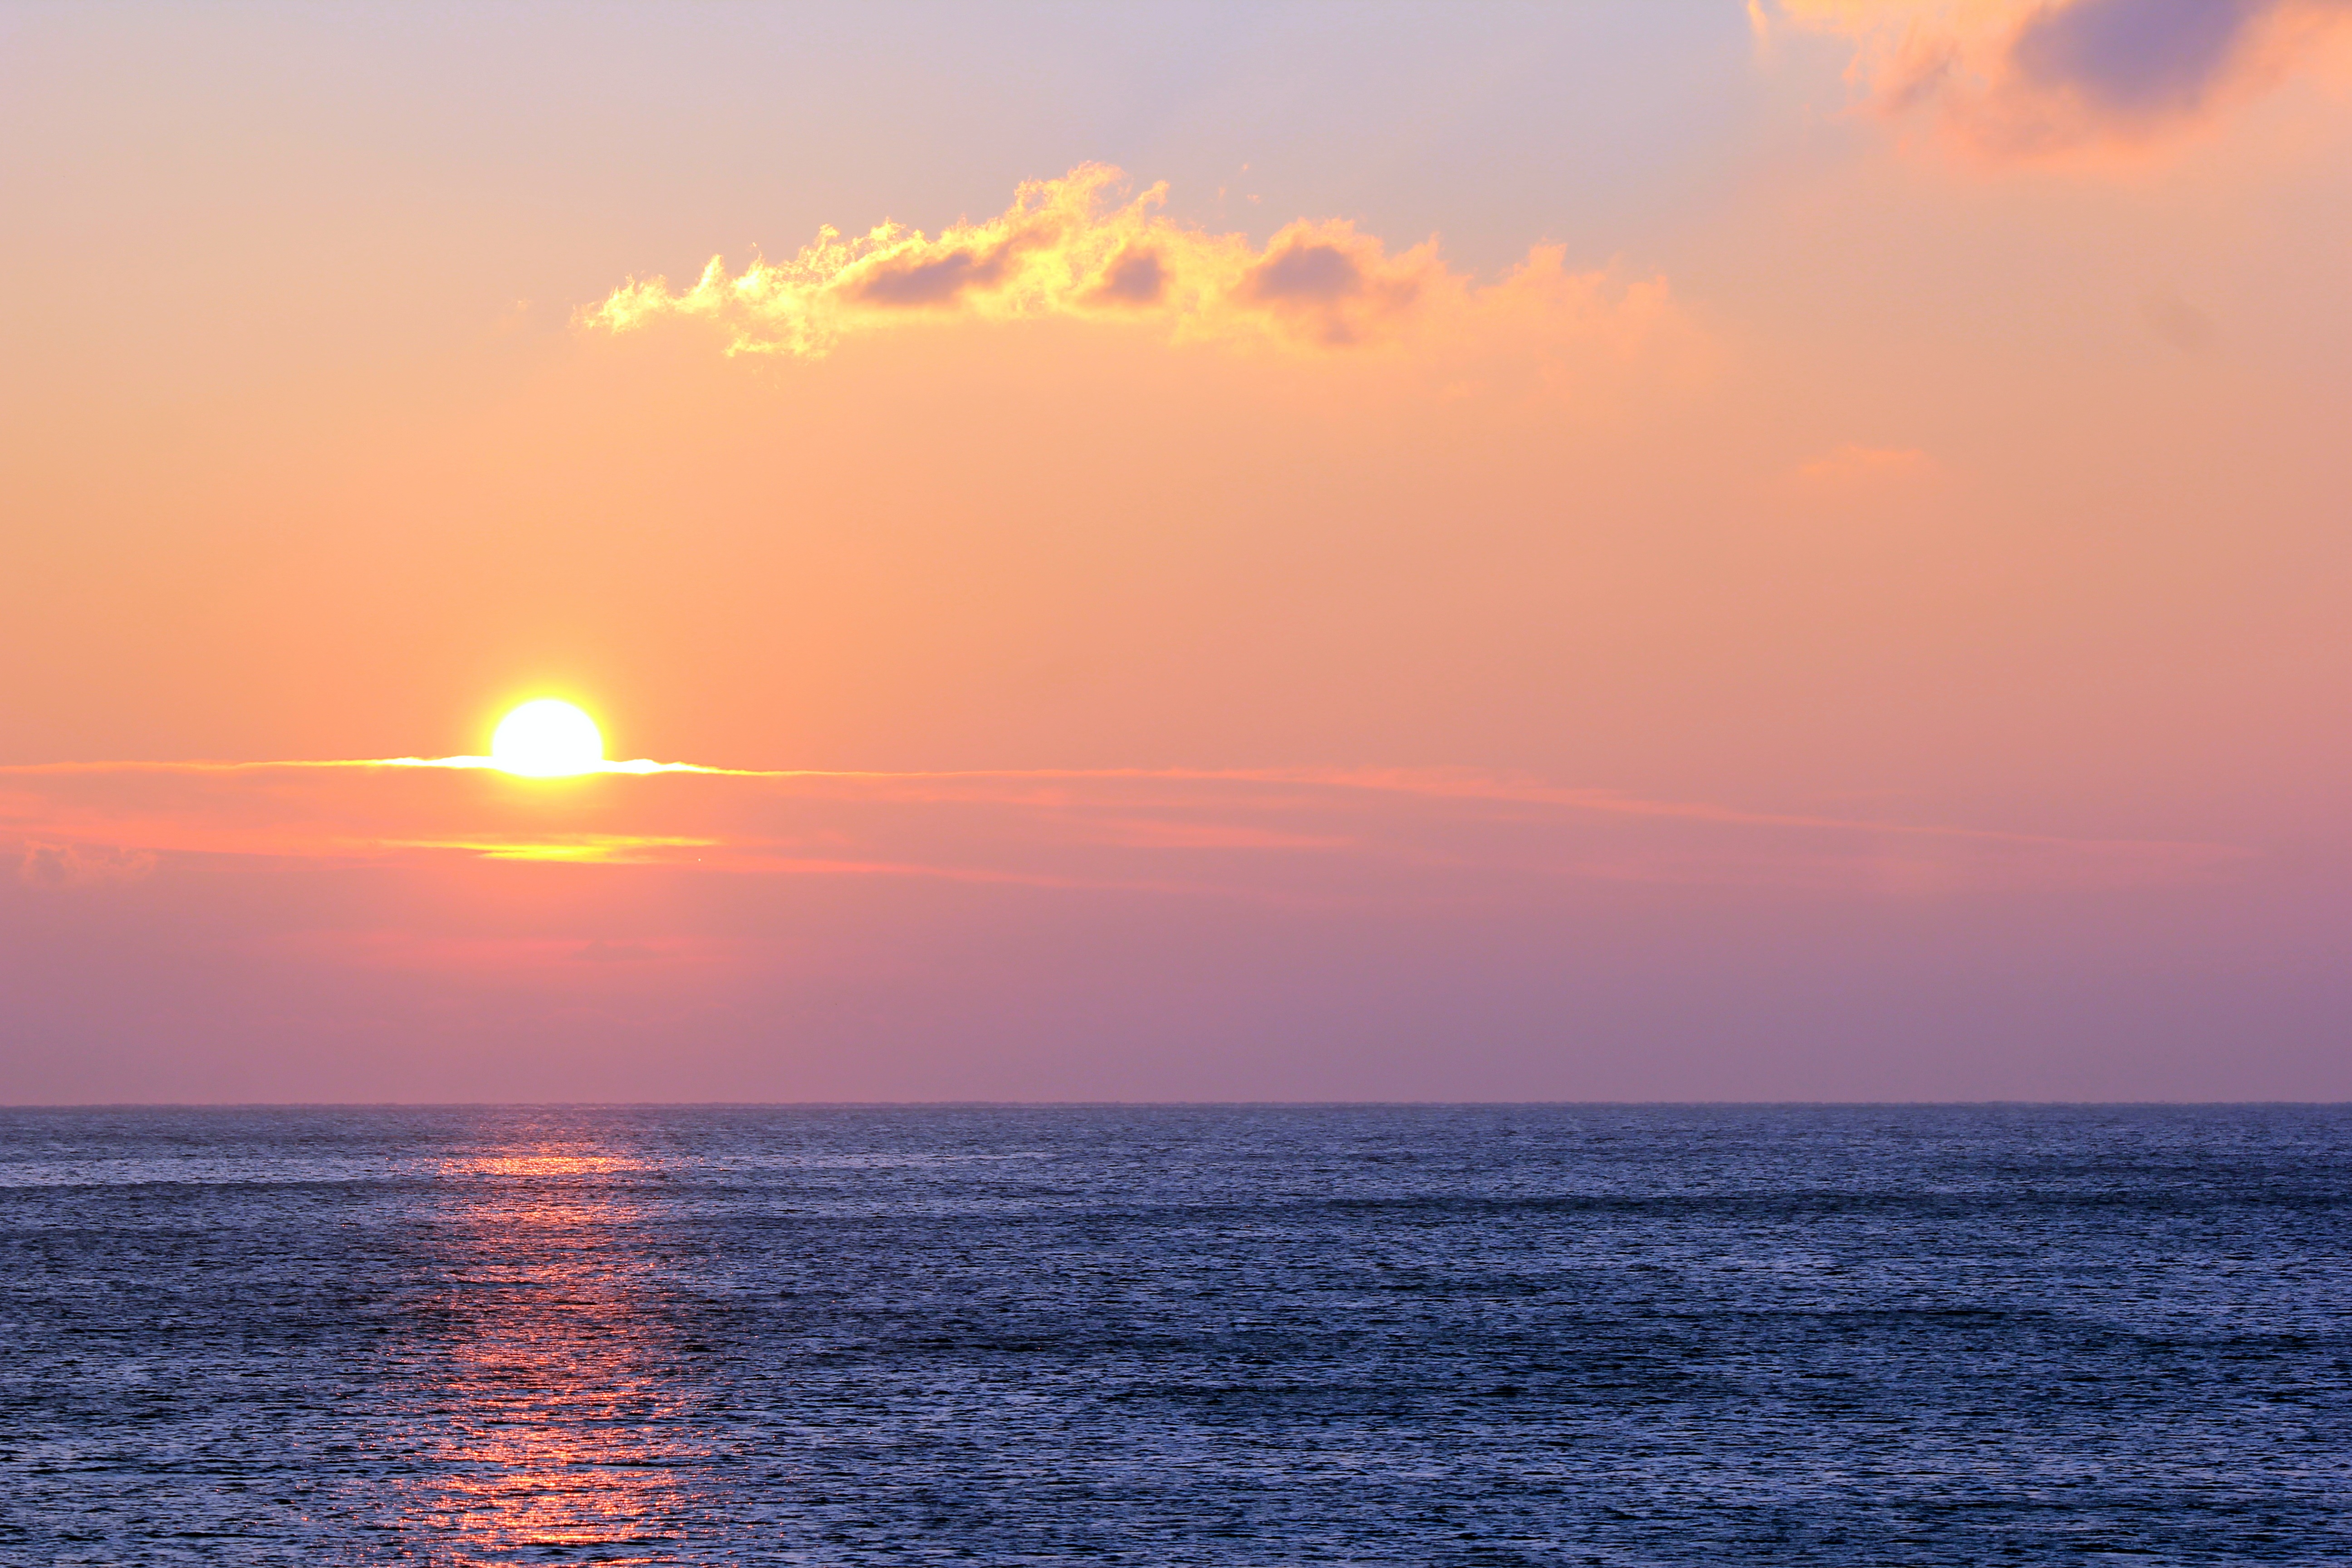
beach, sea, ocean, horizon, cloud, sky, sun, sunrise, sunset, sunlight, morning, dawn, dusk, tranquility, evening, holiday, season, afterglow, wind wave, red sky at morning